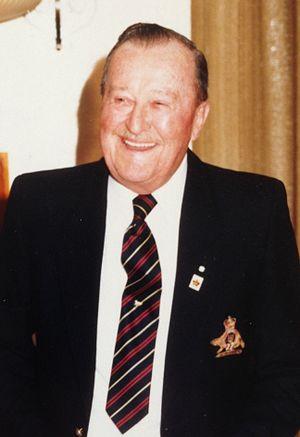
Joseph Horace André Jean Berthiaume est un militaire canadien. Il a été décoré de l'Ordre de l'Empire britannique. Officier d'infanterie, il a atteint le grade de colonel et a occupé le poste de commandant au 1ᵉʳ bataillon du Royal 22e Régiment et de directeur de l'administration à la levée du Collège militaire royal de Saint-Jean. Il a rempli avec succès plusieurs missions à l'étranger et a été impliqué de près dans le programme des Cadets royaux de l'armée canadienne.